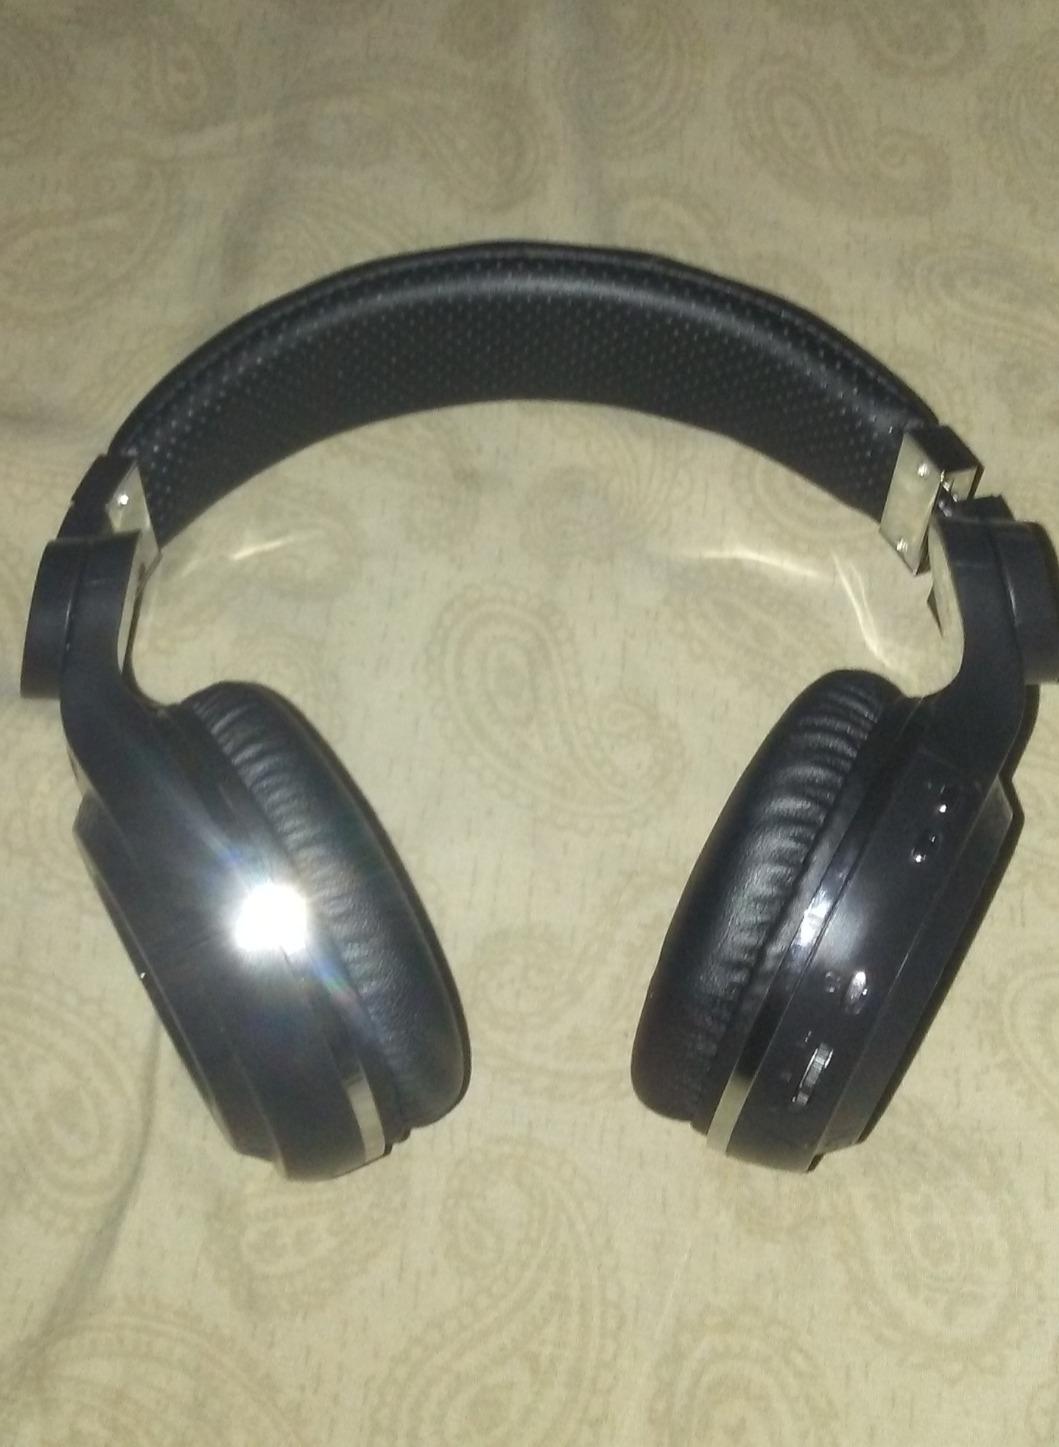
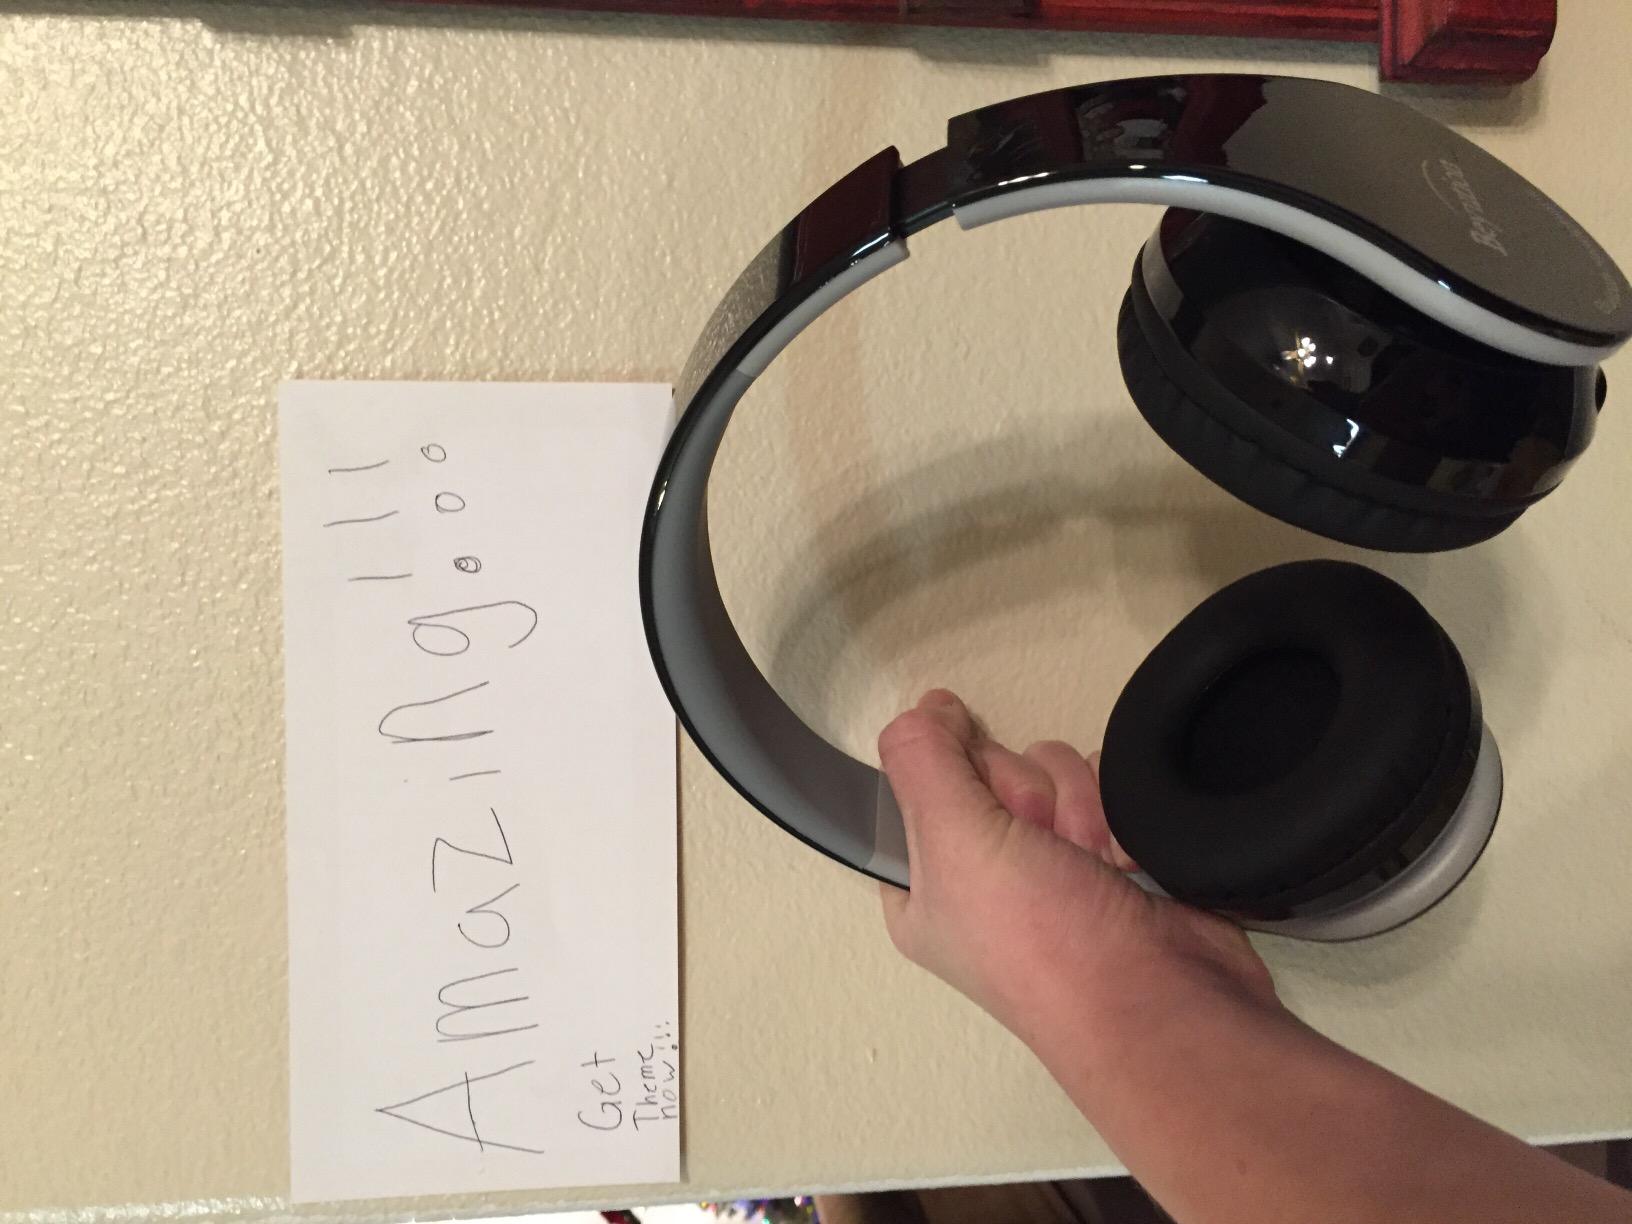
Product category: headphones
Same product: no